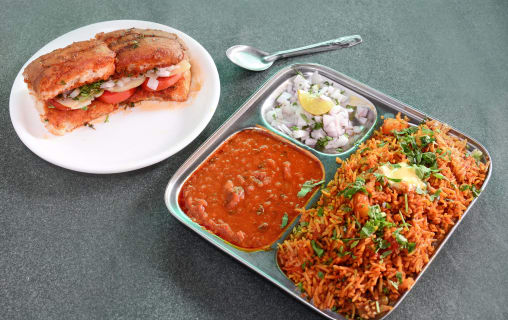
Dish: pav_bhaji